Secret Gospel of Mark

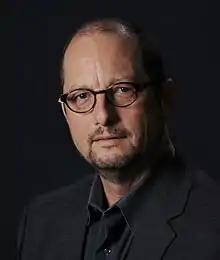
Bart D. Ehrman, who in 2003 wrote that "the vast majority of scholars have accepted the authenticity of the" Clement letter, who at the time thought Smith might or might not have forged the letter, and that if it is a modern forgery, it would be "one of the greatest works of scholarship of the twentieth century". However, he later stated that he believed the letter was a forgery by Smith.

The fact that, for many years, no other scholars besides Smith were known to have seen the manuscript contributed to the suspicions of forgery. This dissipated with the publication of color photographs in 2000, and the revelation in 2003 that Guy Stroumsa and several others viewed the manuscript in 1976. In response to the idea that Smith had kept other scholars from inspecting the manuscript, Scott G. Brown noted that he was in no position to do so. The manuscript was still where Smith had left it when Stroumsa and company found it 18 years later, and it did not disappear until many years after its relocation to Jerusalem and its separation from the book. Charles Hedrick says that if anyone is to be blamed for the loss of the manuscript, it is the "[o]fficials of the Greek Orthodox Patriarchate in Jerusalem", as it was lost while it was in their custody.